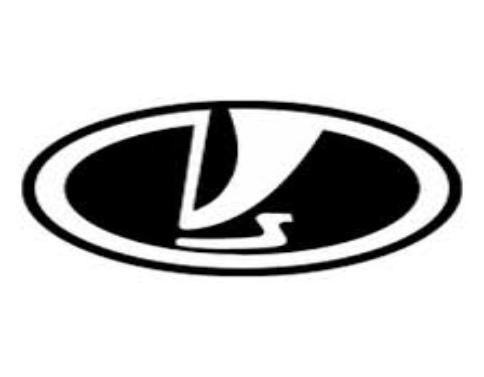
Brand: Lada
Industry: Transportation